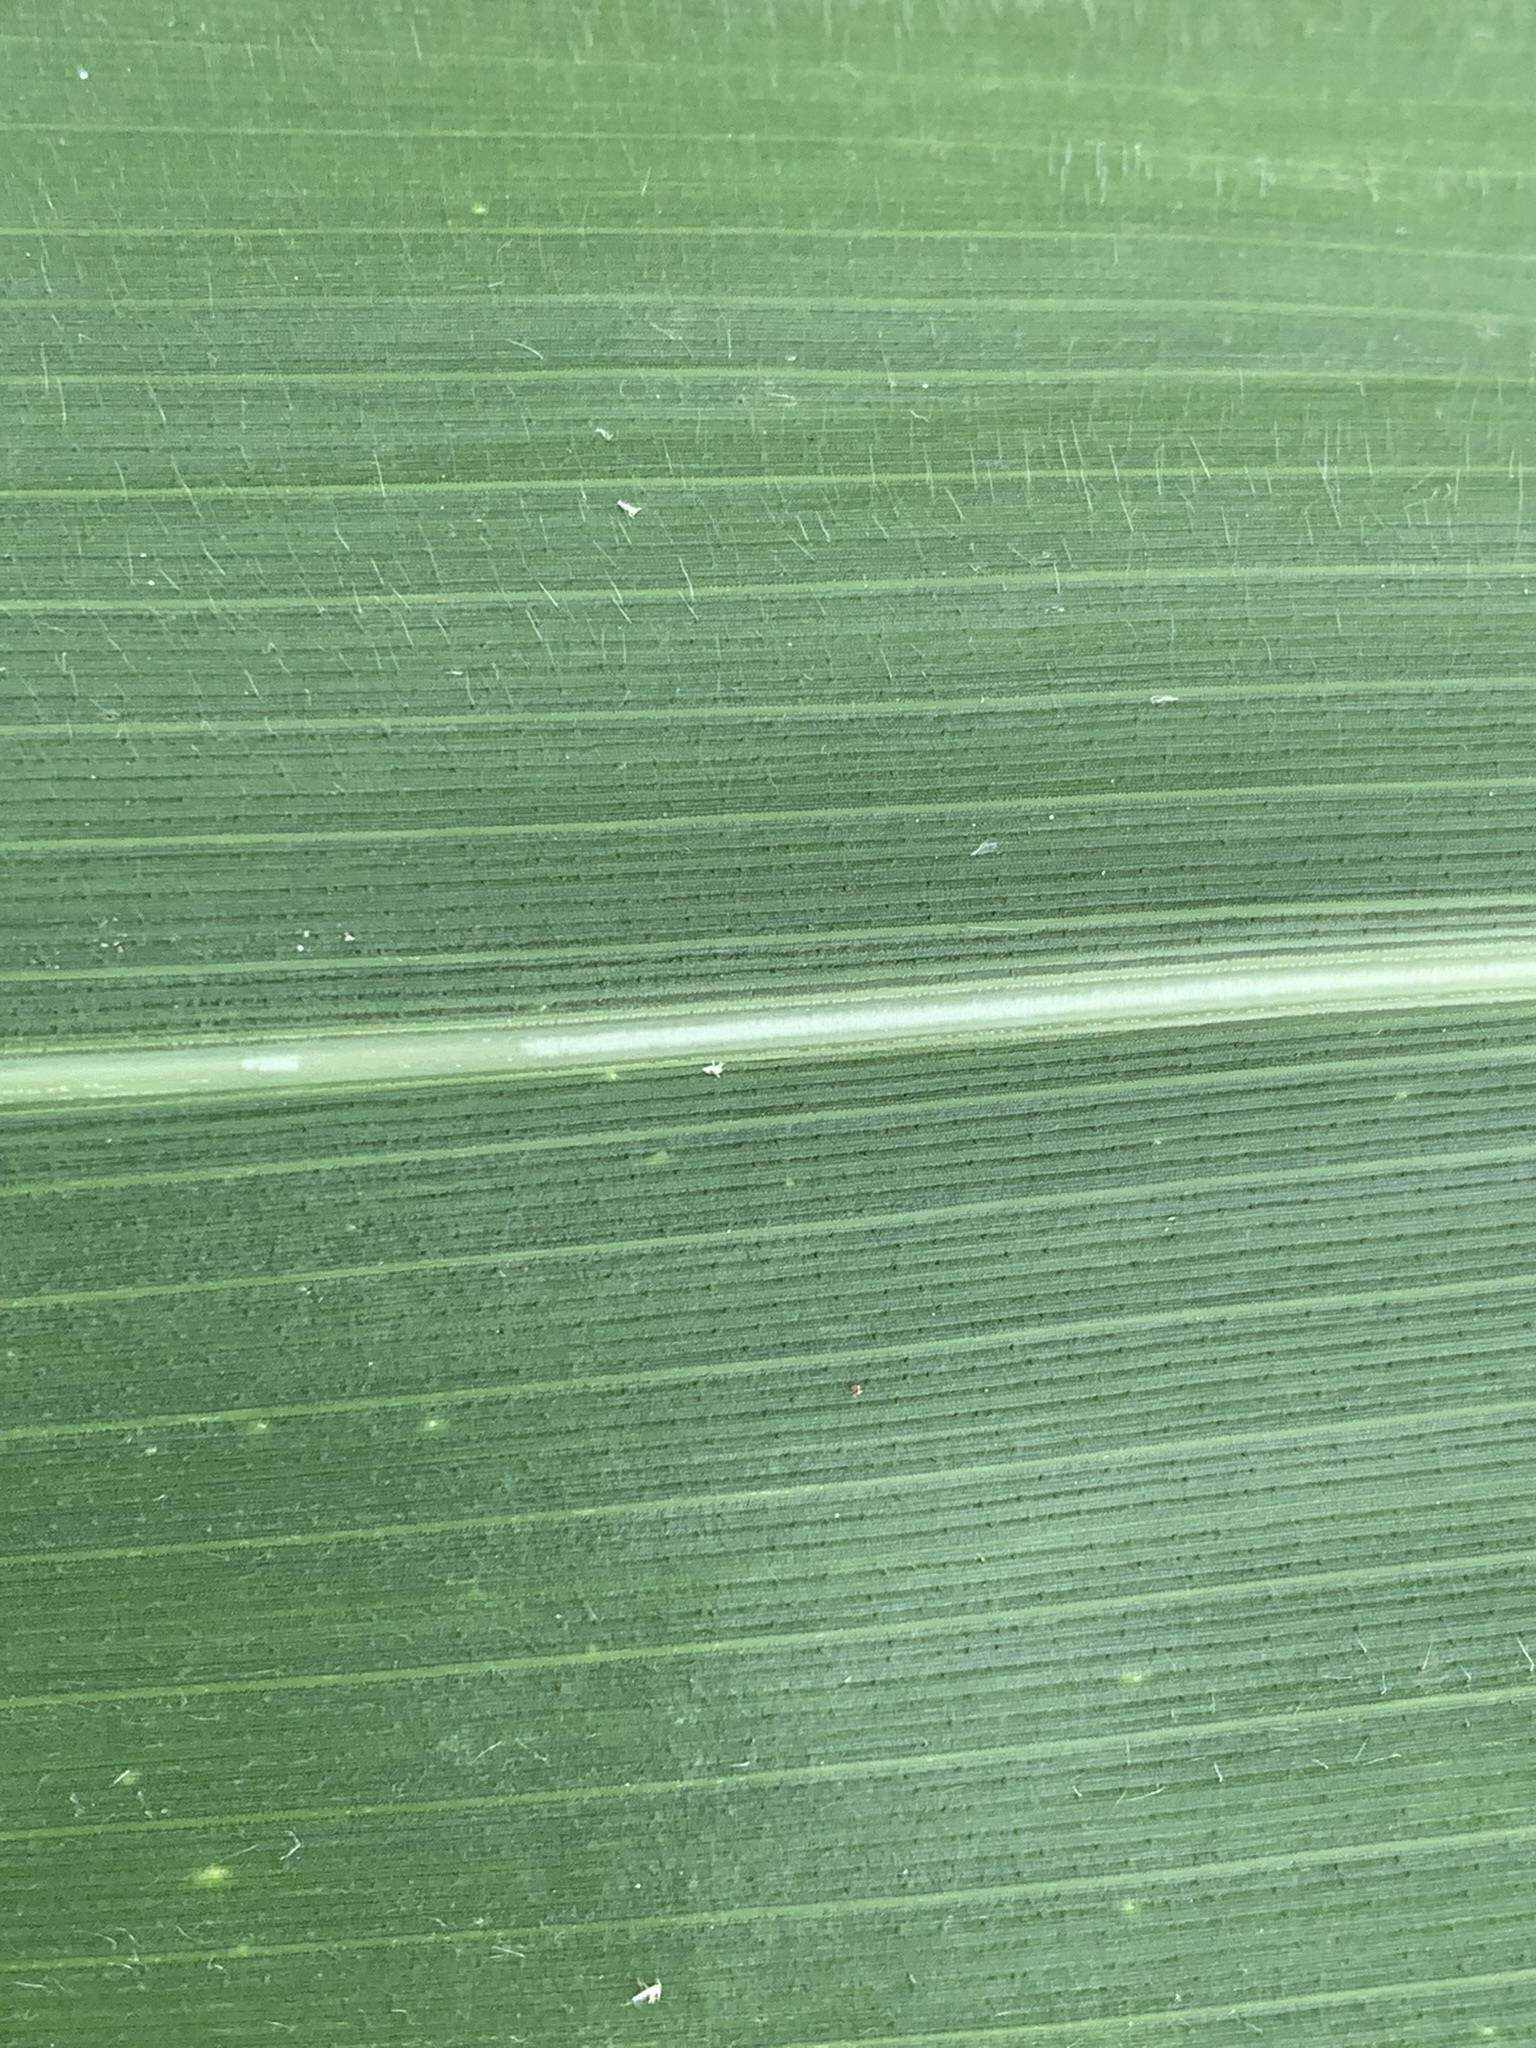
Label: Healthy